Ballad of Carl-Henning

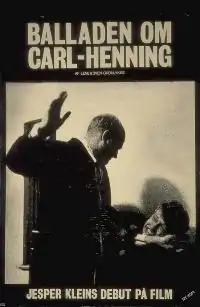
Film poster

Ballad of Carl-Henning is a 1969 Danish comedy film written and directed by Sven and Lene Grønlykke. The film won a Bodil Award for Best Danish Film and Jesper Klein won the award for Best Actor in a Leading Role of 1969.